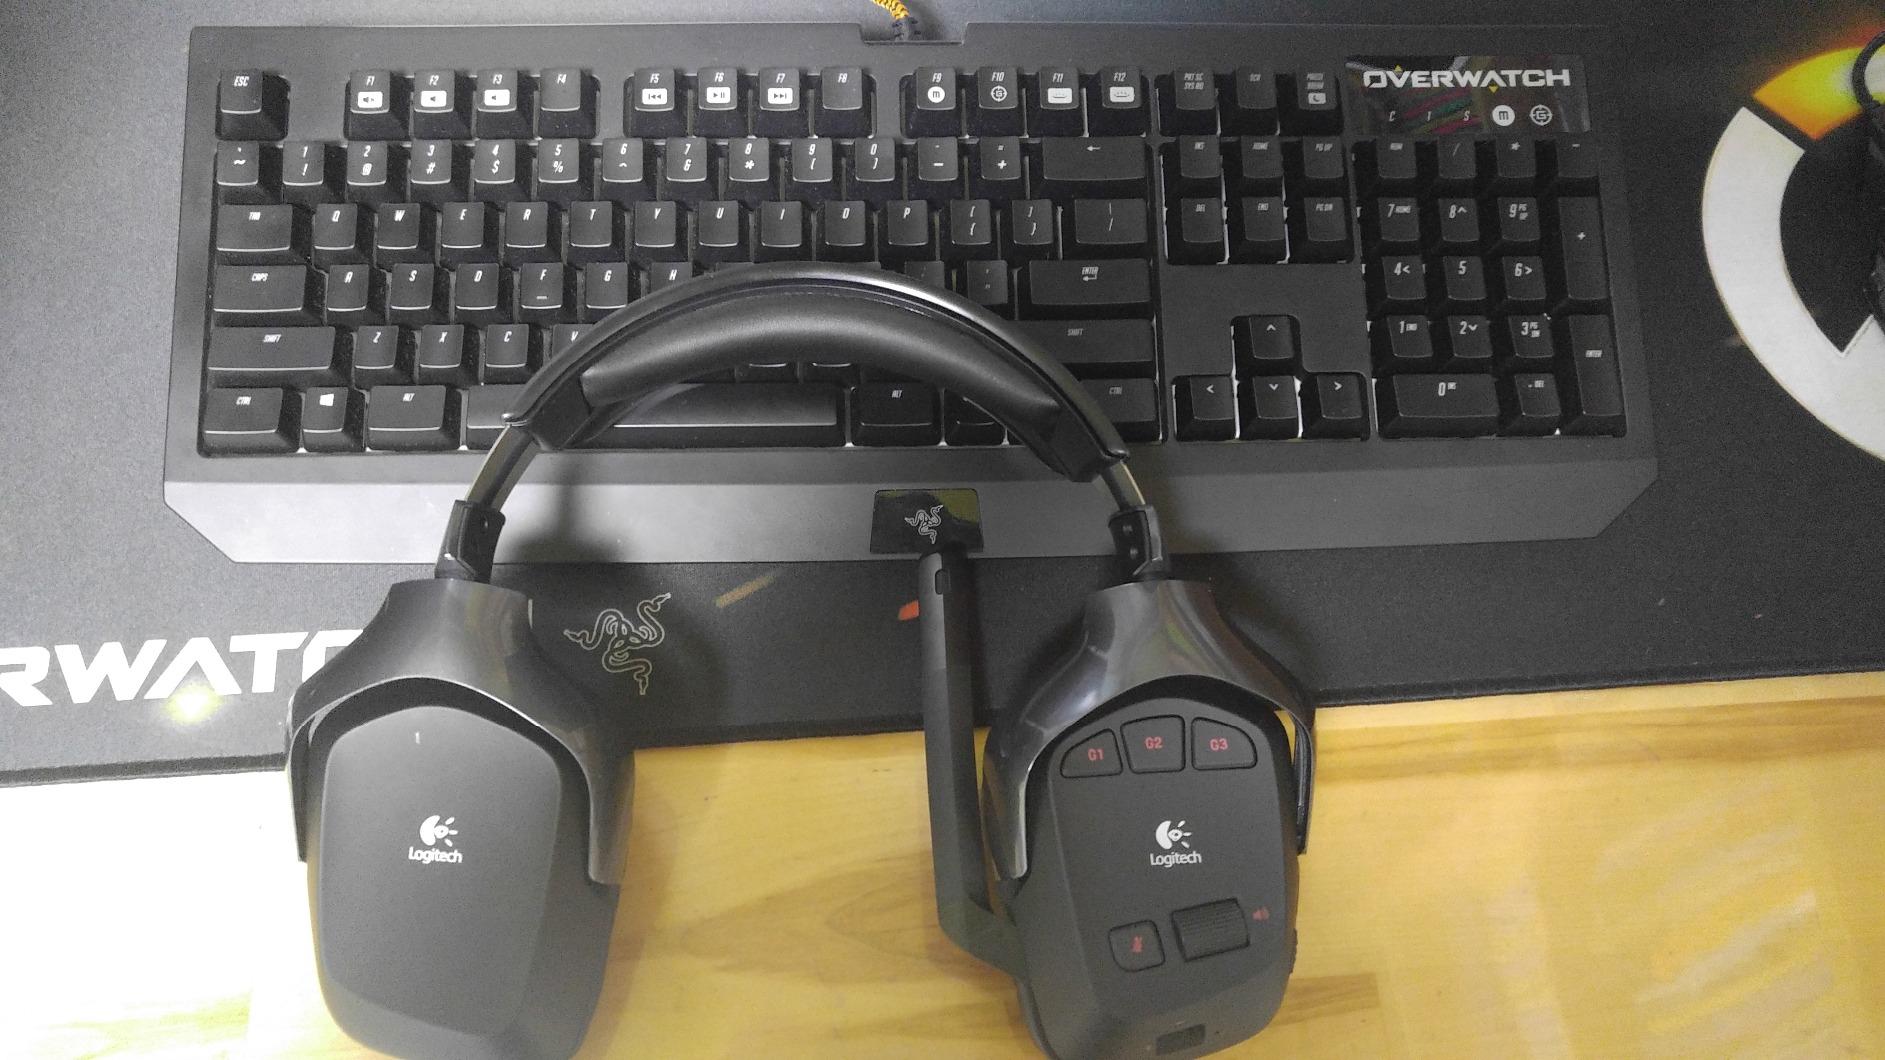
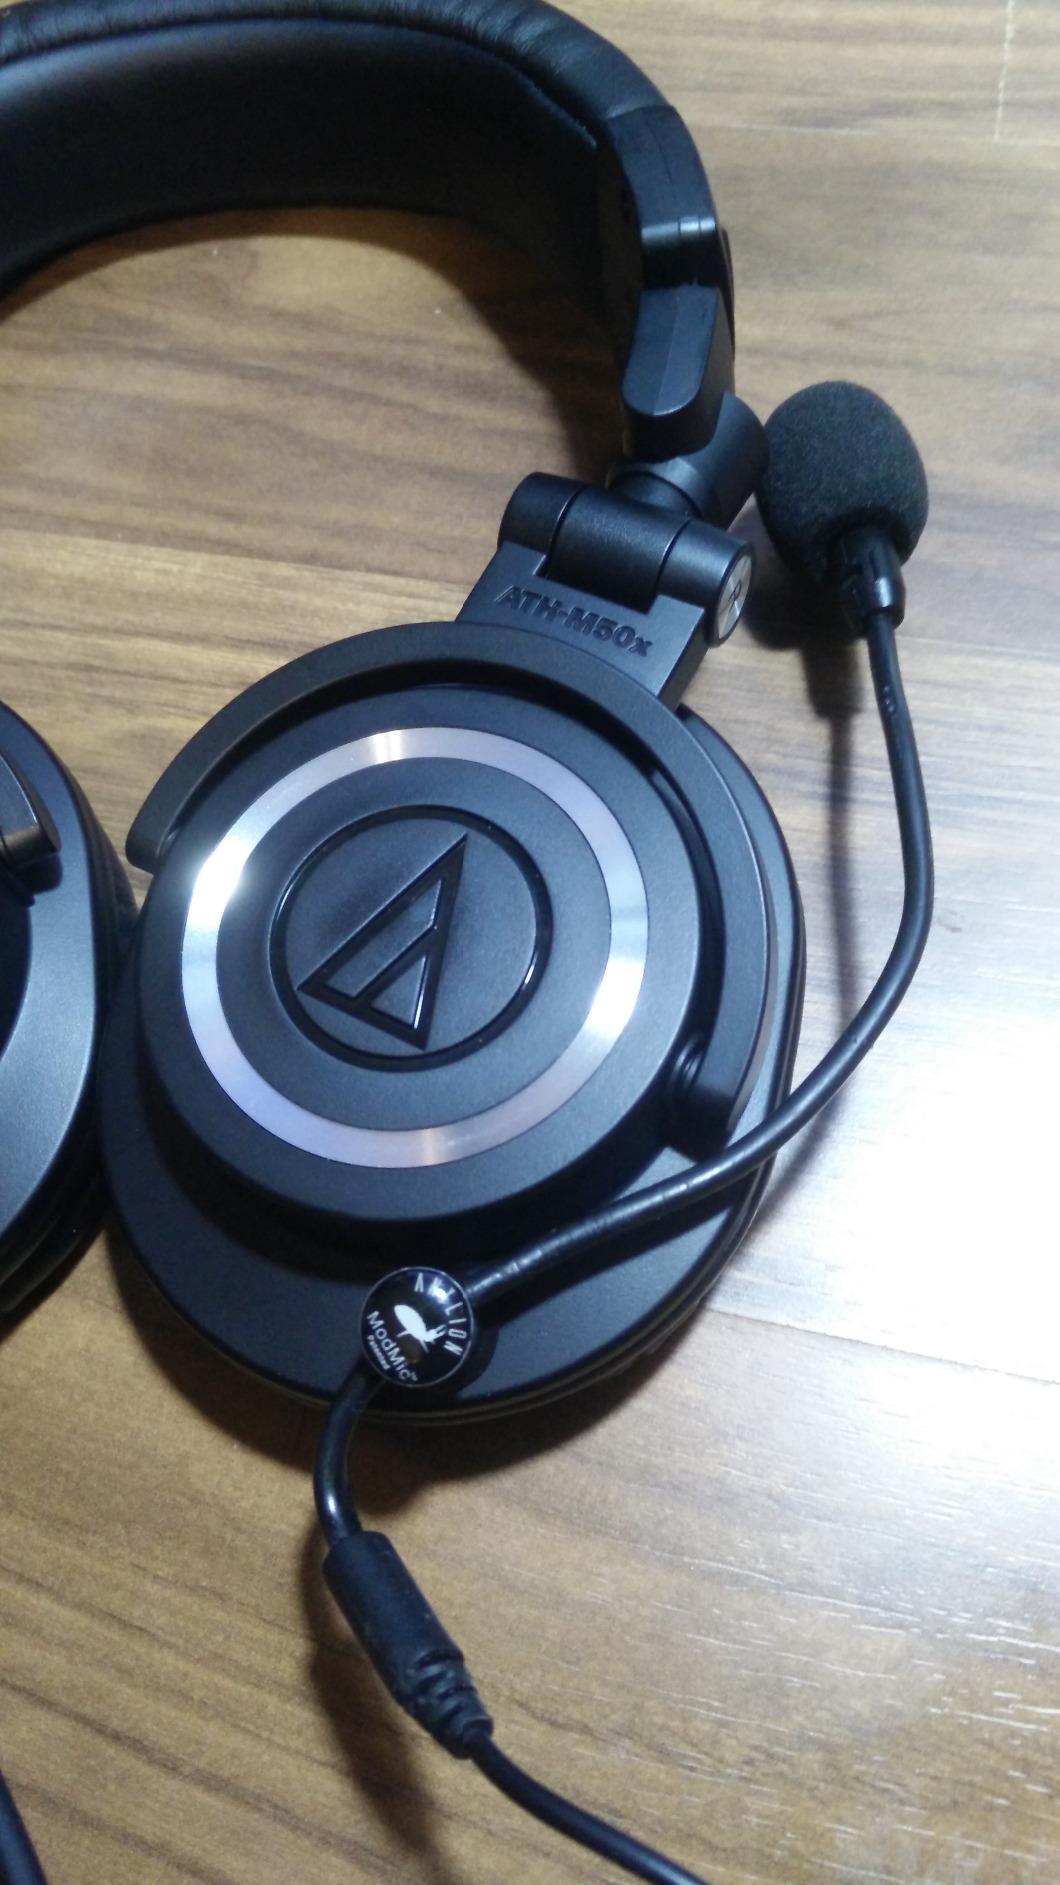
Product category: headphones
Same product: no